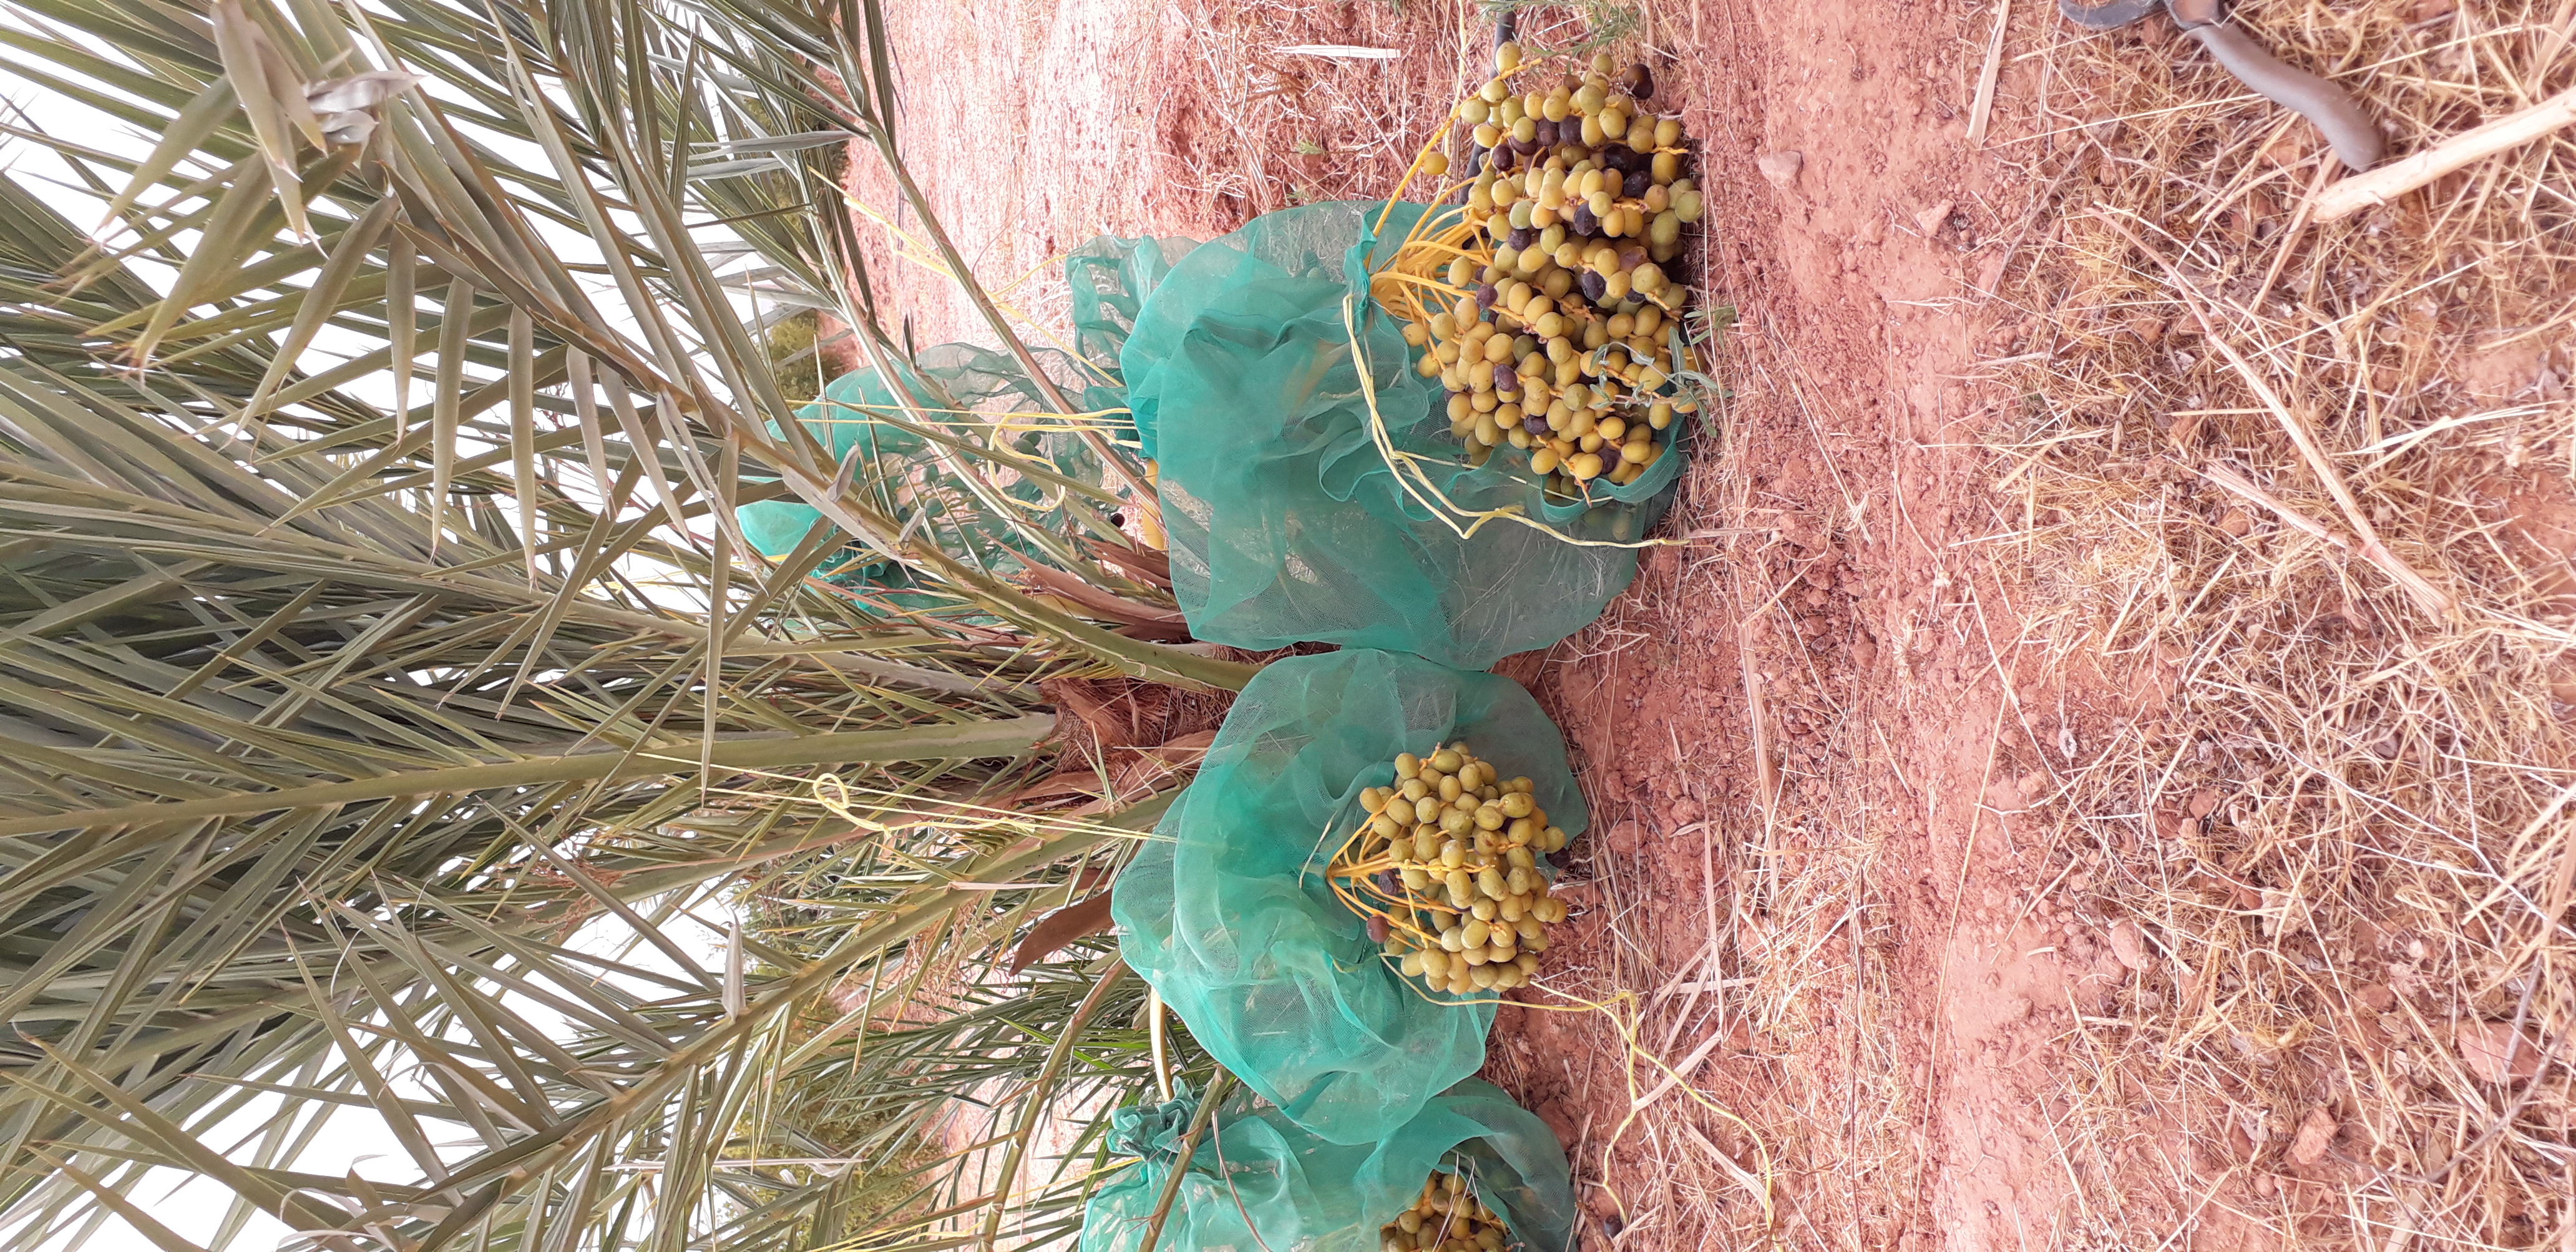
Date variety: kholt